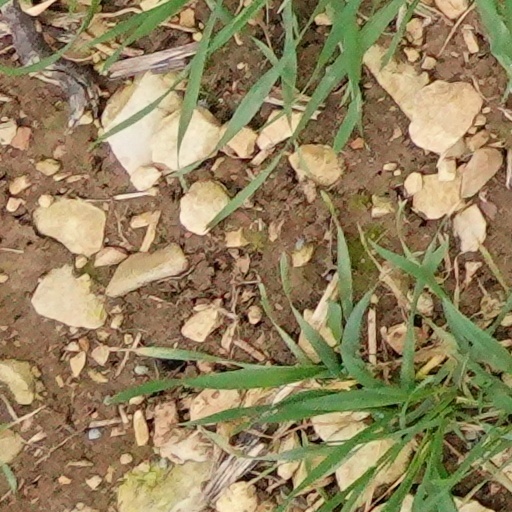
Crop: wheat